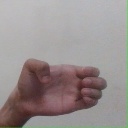
अक्षर: ख